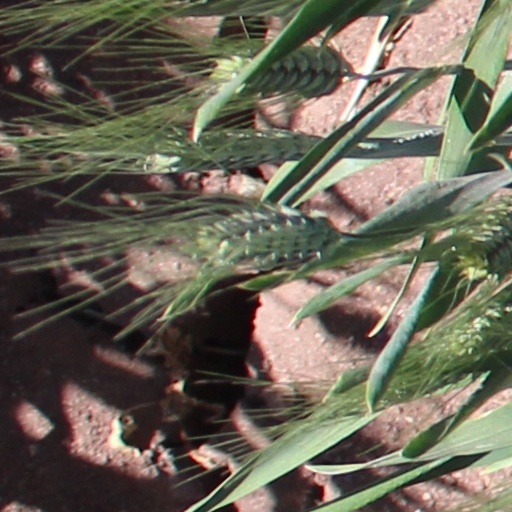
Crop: wheat